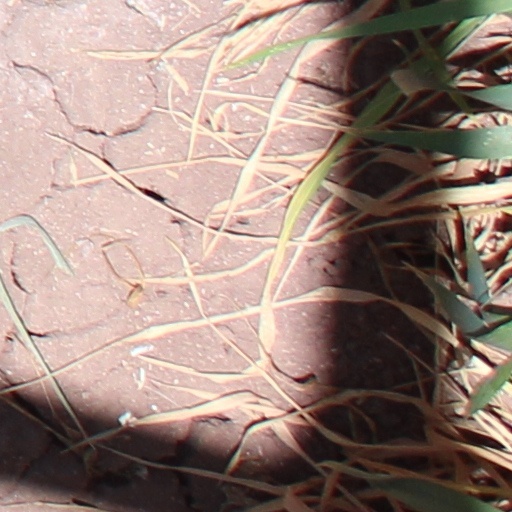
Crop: wheat